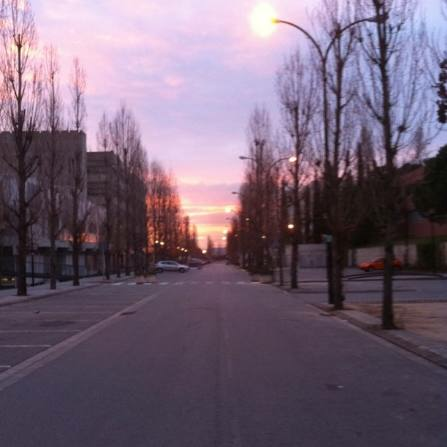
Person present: No